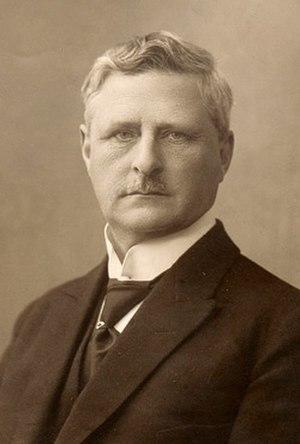
Les élections législatives norvégiennes de 1924 se sont tenues le 21 octobre 1924, afin d'élire les cent cinquante députés du Storting pour un mandat de trois ans.